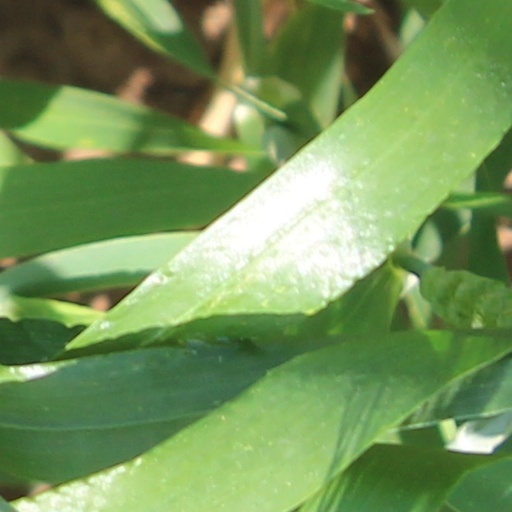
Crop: wheat